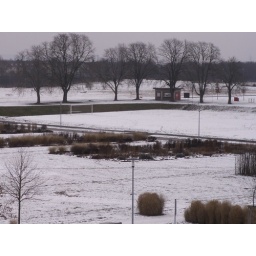
Former baseball field area (behind the small building in the back)